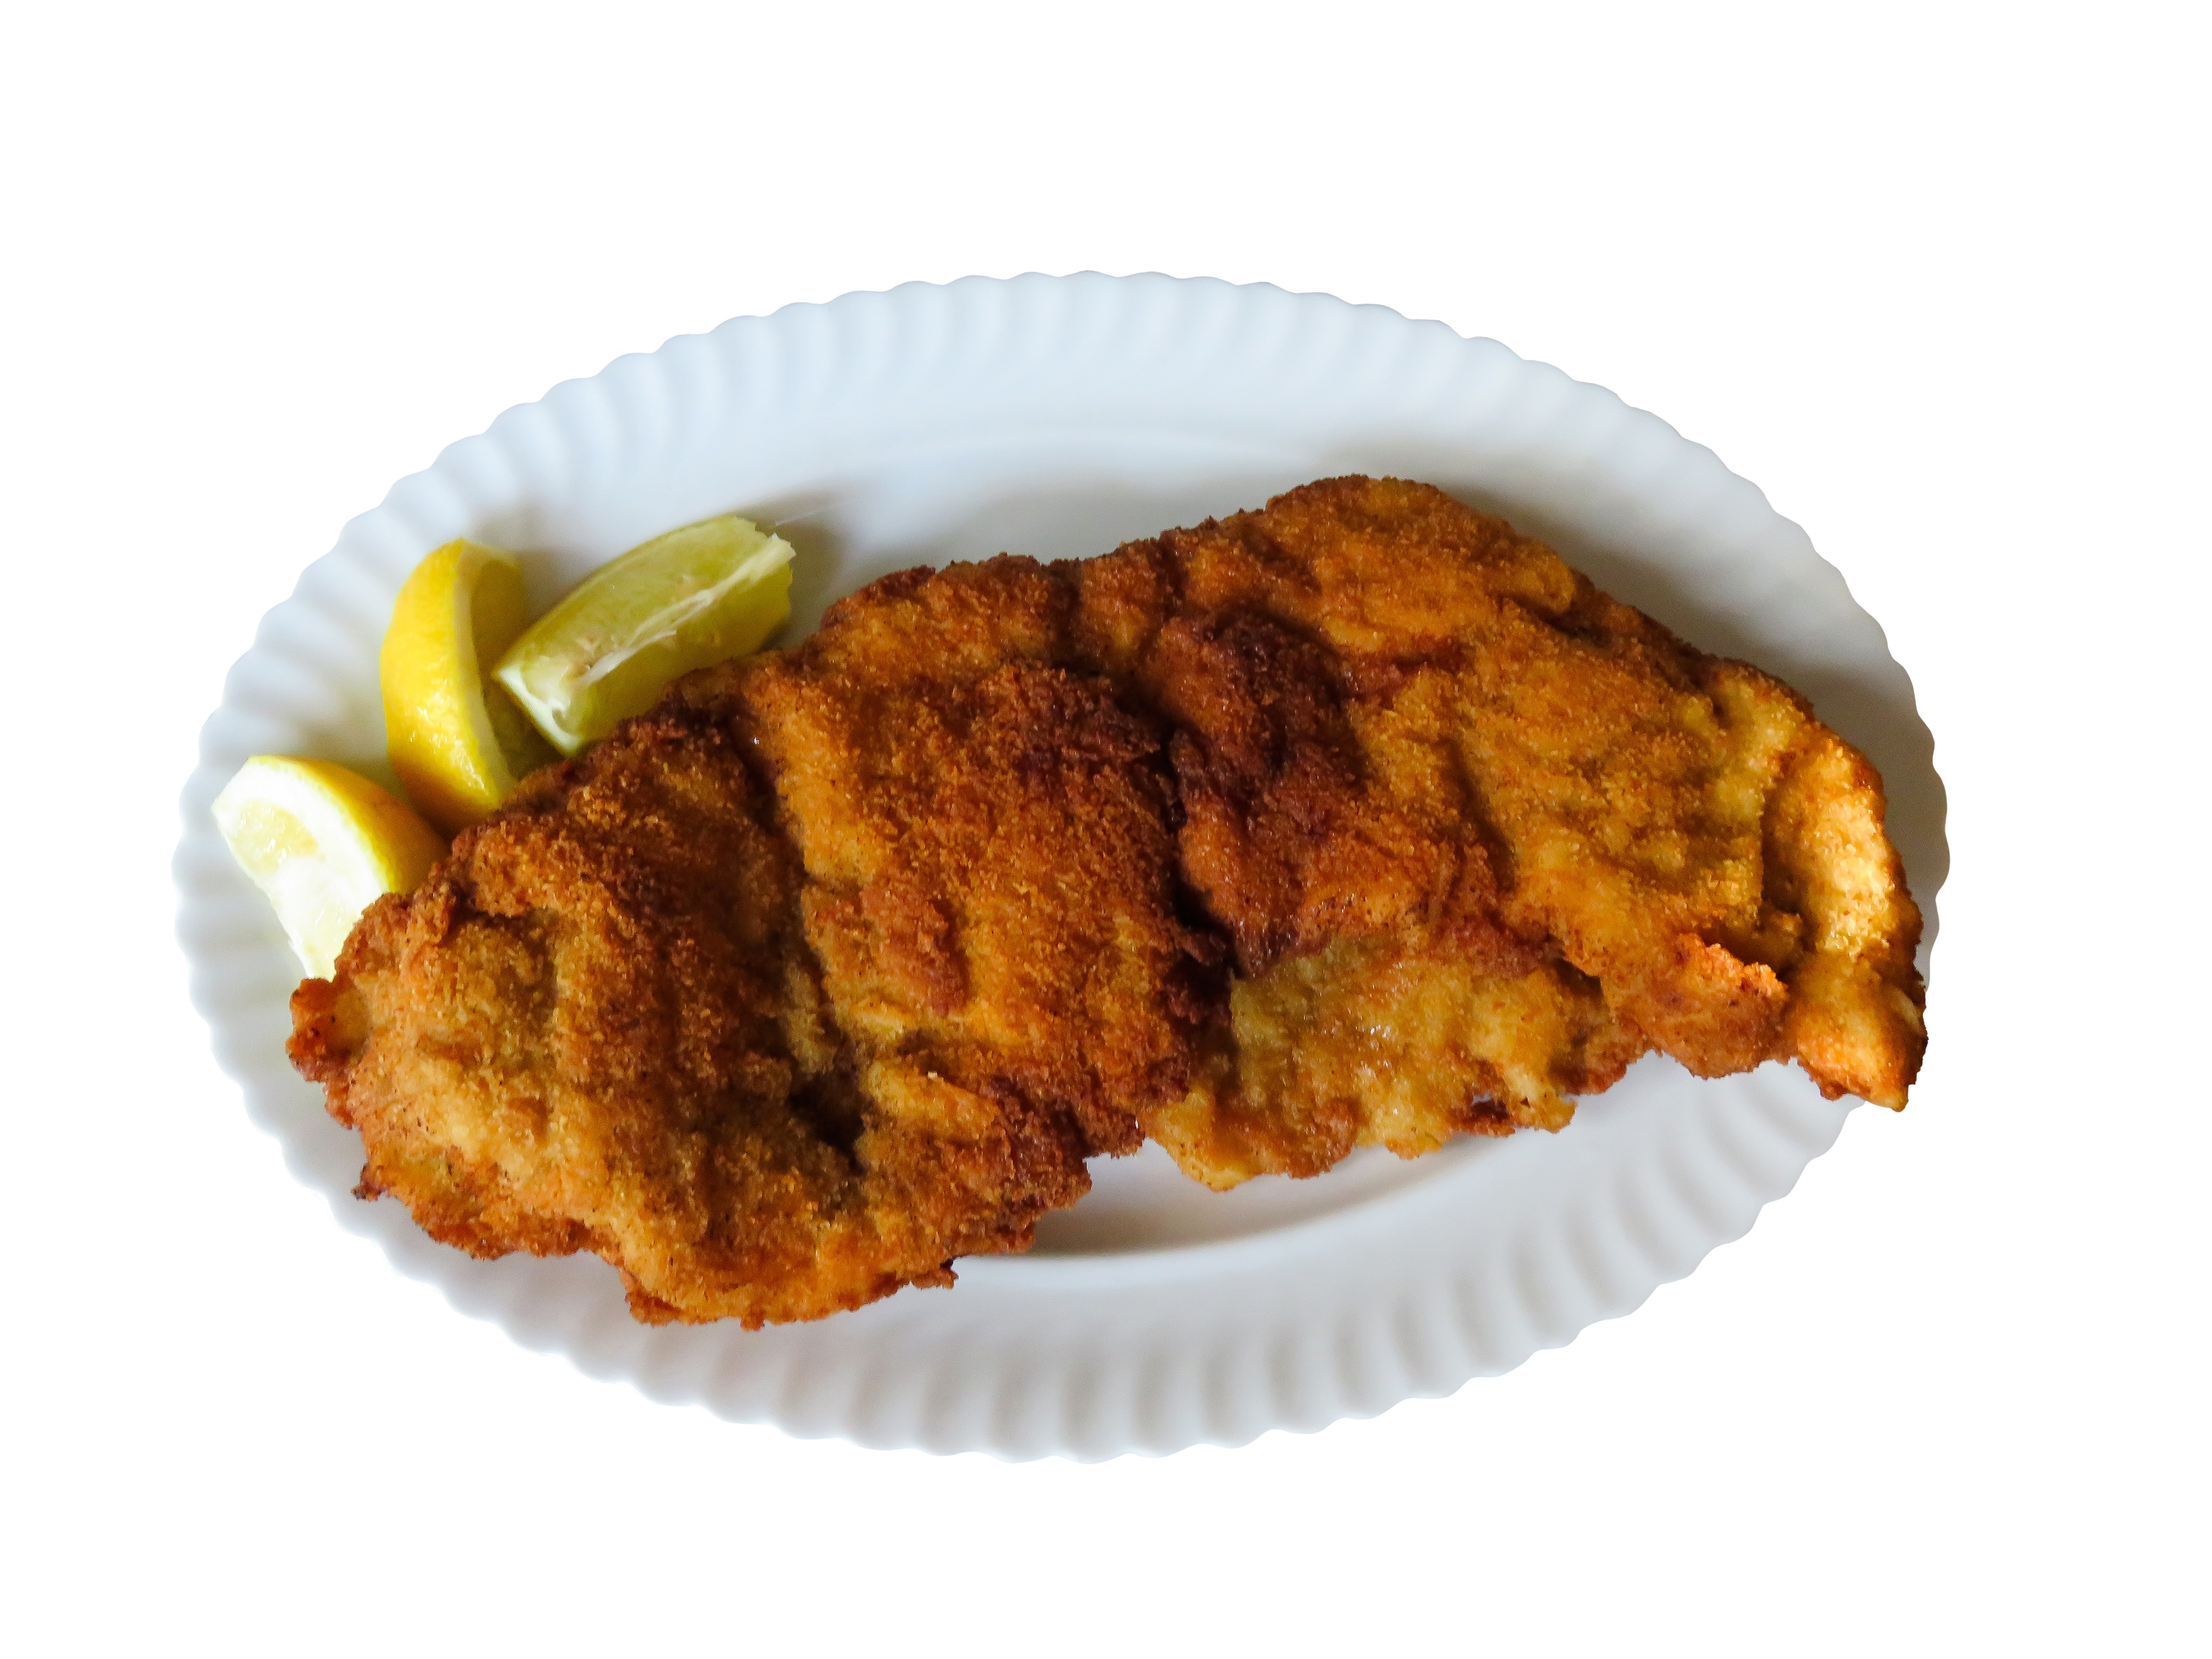
isolated, dish, food, produce, plate, fish, eat, fast food, meat, cuisine, lemon, chicken meat, hunger, schnitzel, fried chicken, fried food, chicken fingers